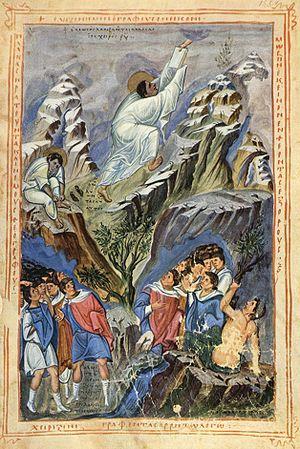
Le vêtement byzantin évolua à partir des vêtements portés pendant l’Empire romain, y ajoutant couleurs et motifs importés par les marchands venus d'Orient et du Moyen-Orient ainsi que de l’influence et des traditions des peuples qui furent associés d'une façon ou d'une autre à l'Empire. Avec le temps, il atteindra une variété et une richesse de couleurs, de tissus et d’ornementation dépassant de beaucoup les périodes fastes de Rome.